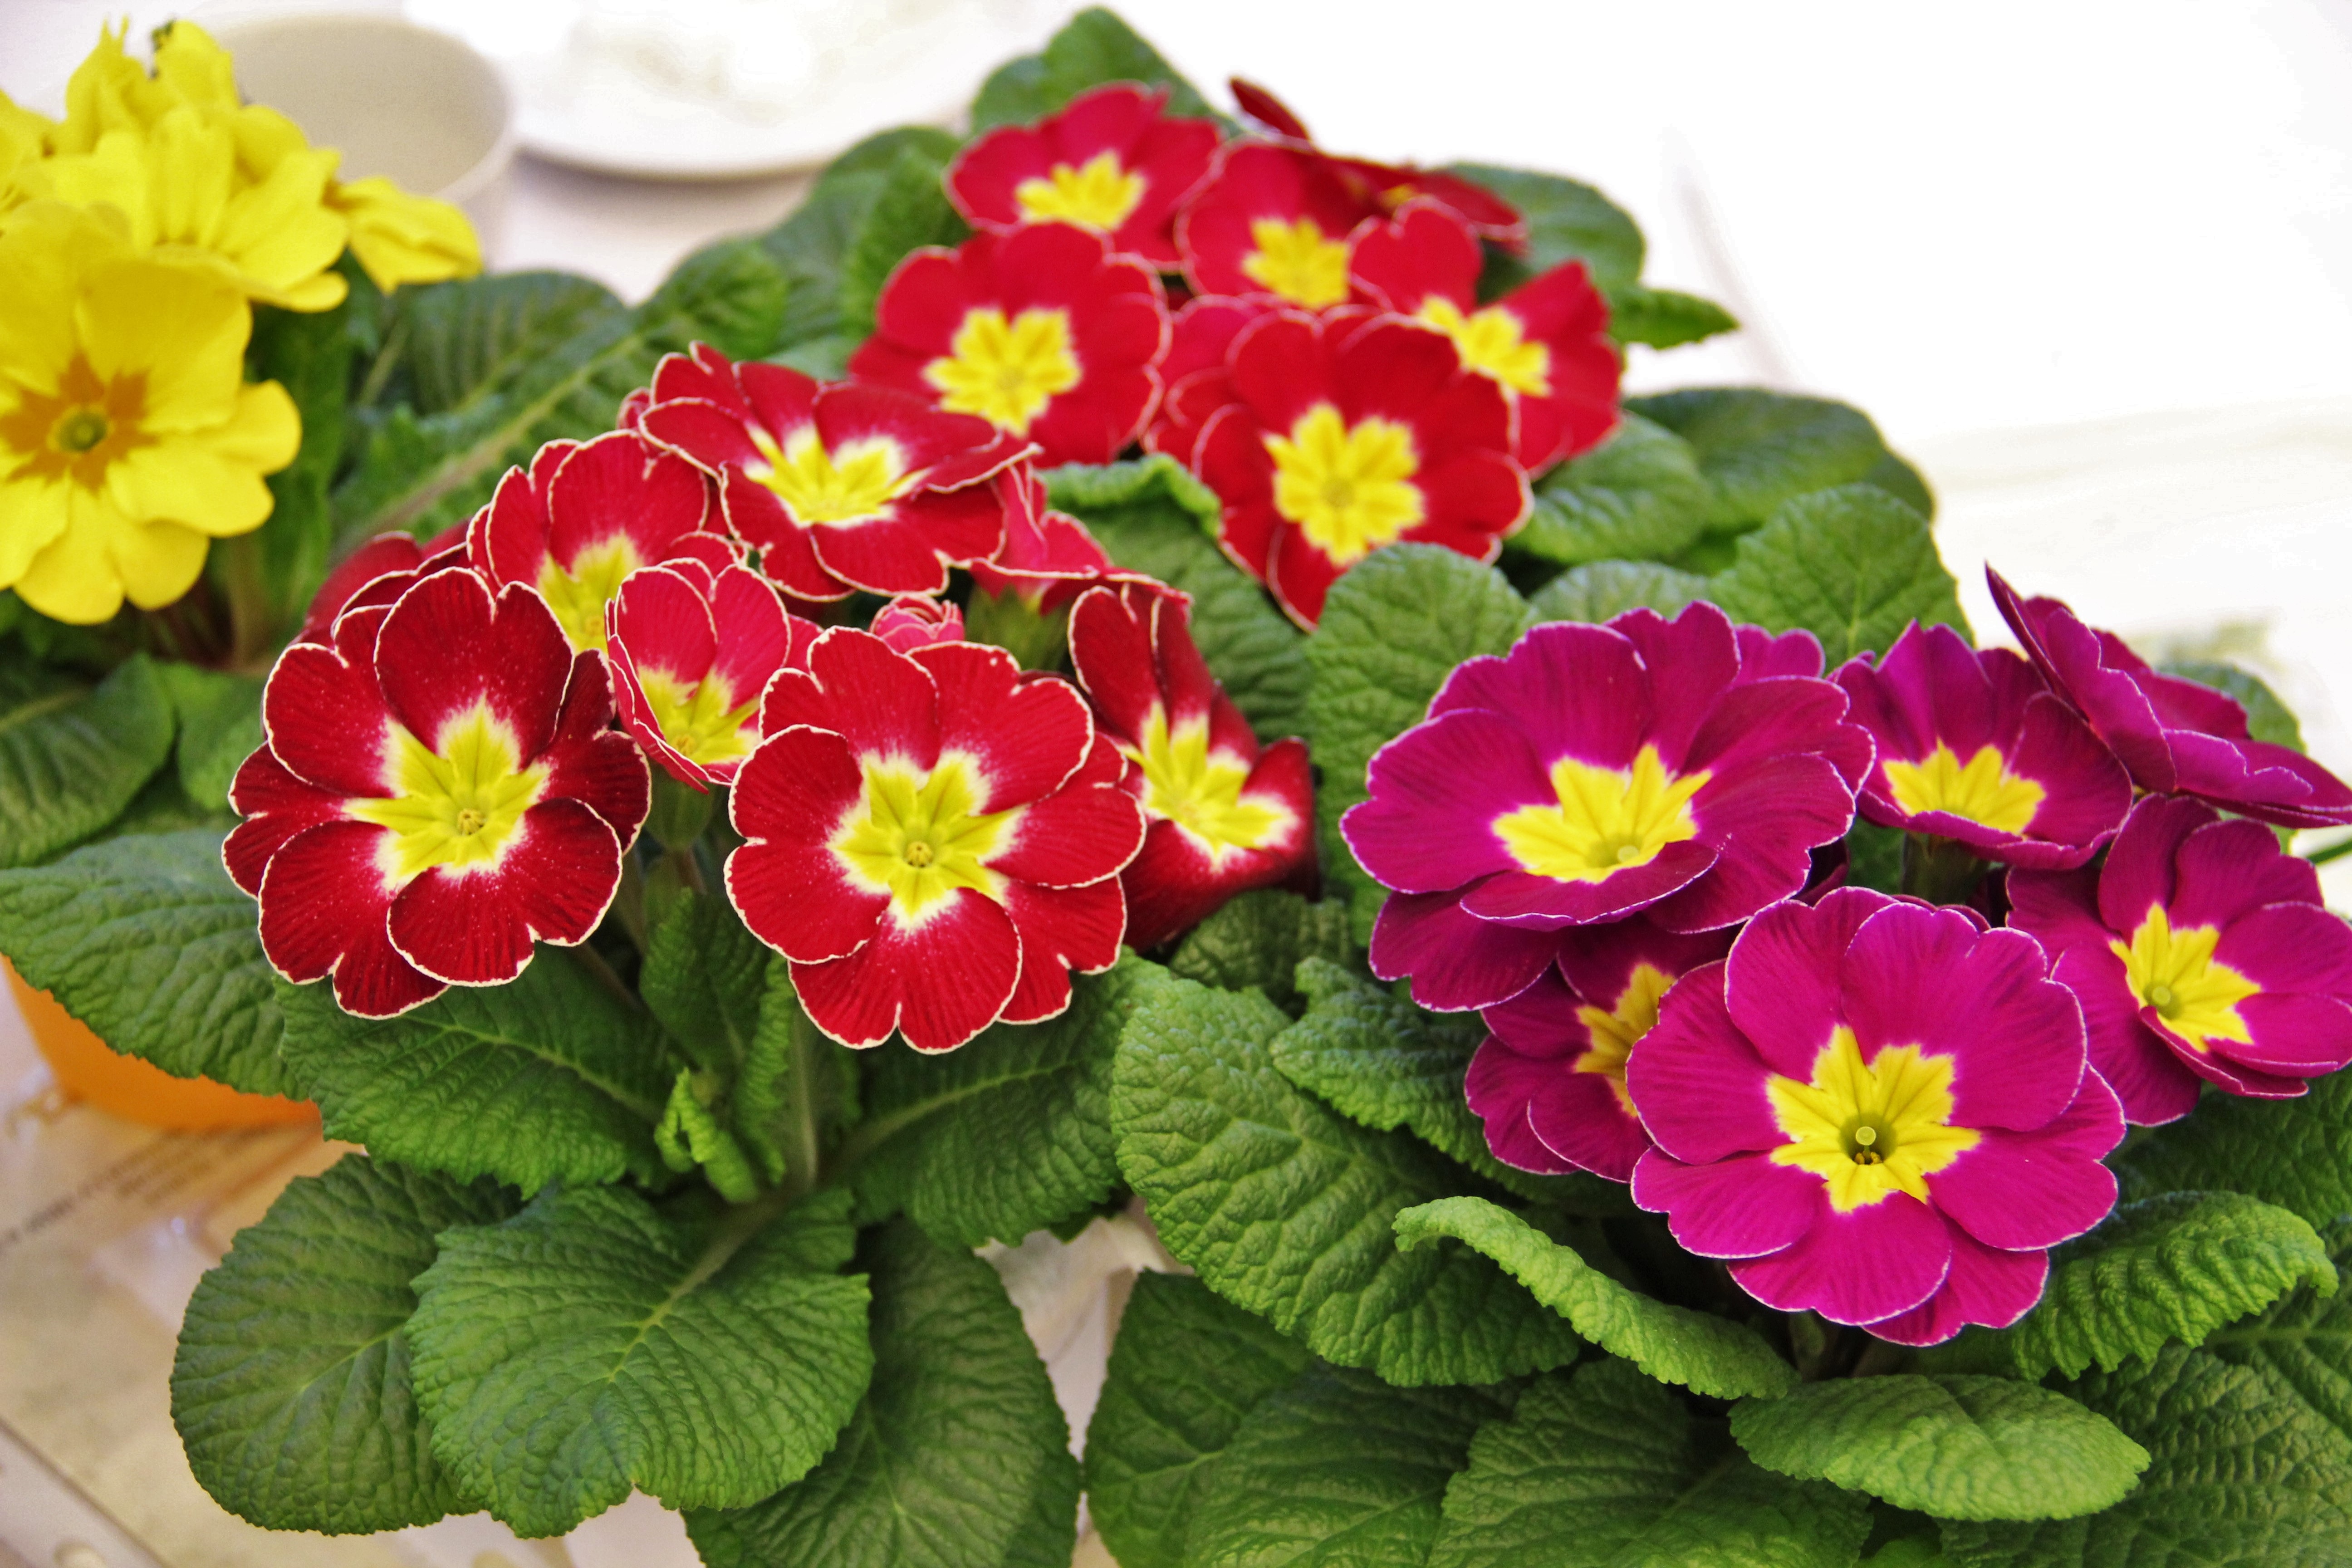
nature, plant, flower, petal, bloom, spring, small, colorful, close, flowers, primrose, petals, detail, cyclamen, fragrant, potted plants, time of year, early bloomer, viola, primula, petite, red and yellow, spring plant, pansy, flowering plant, signs of spring, partial view, scented plant, primroses, herbaceous plant, primrose greenhouse, annual plant, land plant, violet family, primulaceae, yellow primrose, primrose pots, red primrose, purple primula, primrose flowers, primrose in bloom